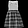
Label: Dress